Klivanion

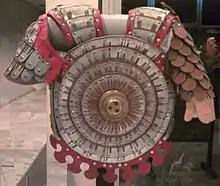
Modern reconstruction of a Byzantine "klivanion" (Κλιβάνιον).

The klivanion or klibanion was a Byzantine lamellar cuirass made of metal plates (scales or "lamellae") sewn on leather or cloth, with plates protecting the shoulders and the back. It is said that the name derives from the Greek "klivanos" (κλίβανος), meaning "oven", because this cuirass tended to get unbearably hot when worn in the sun. It was part of the armour of the Byzantine heavy cavalry. This cavalry called the "kataphraktoi" also wore this with a thickly padded surcoat "epilorikion" as added covering. Considered one of the three best armors together the "thorax" and "zava-lorikion", it was also worn by the Taghmatics and the Byzantine Imperial Guards.